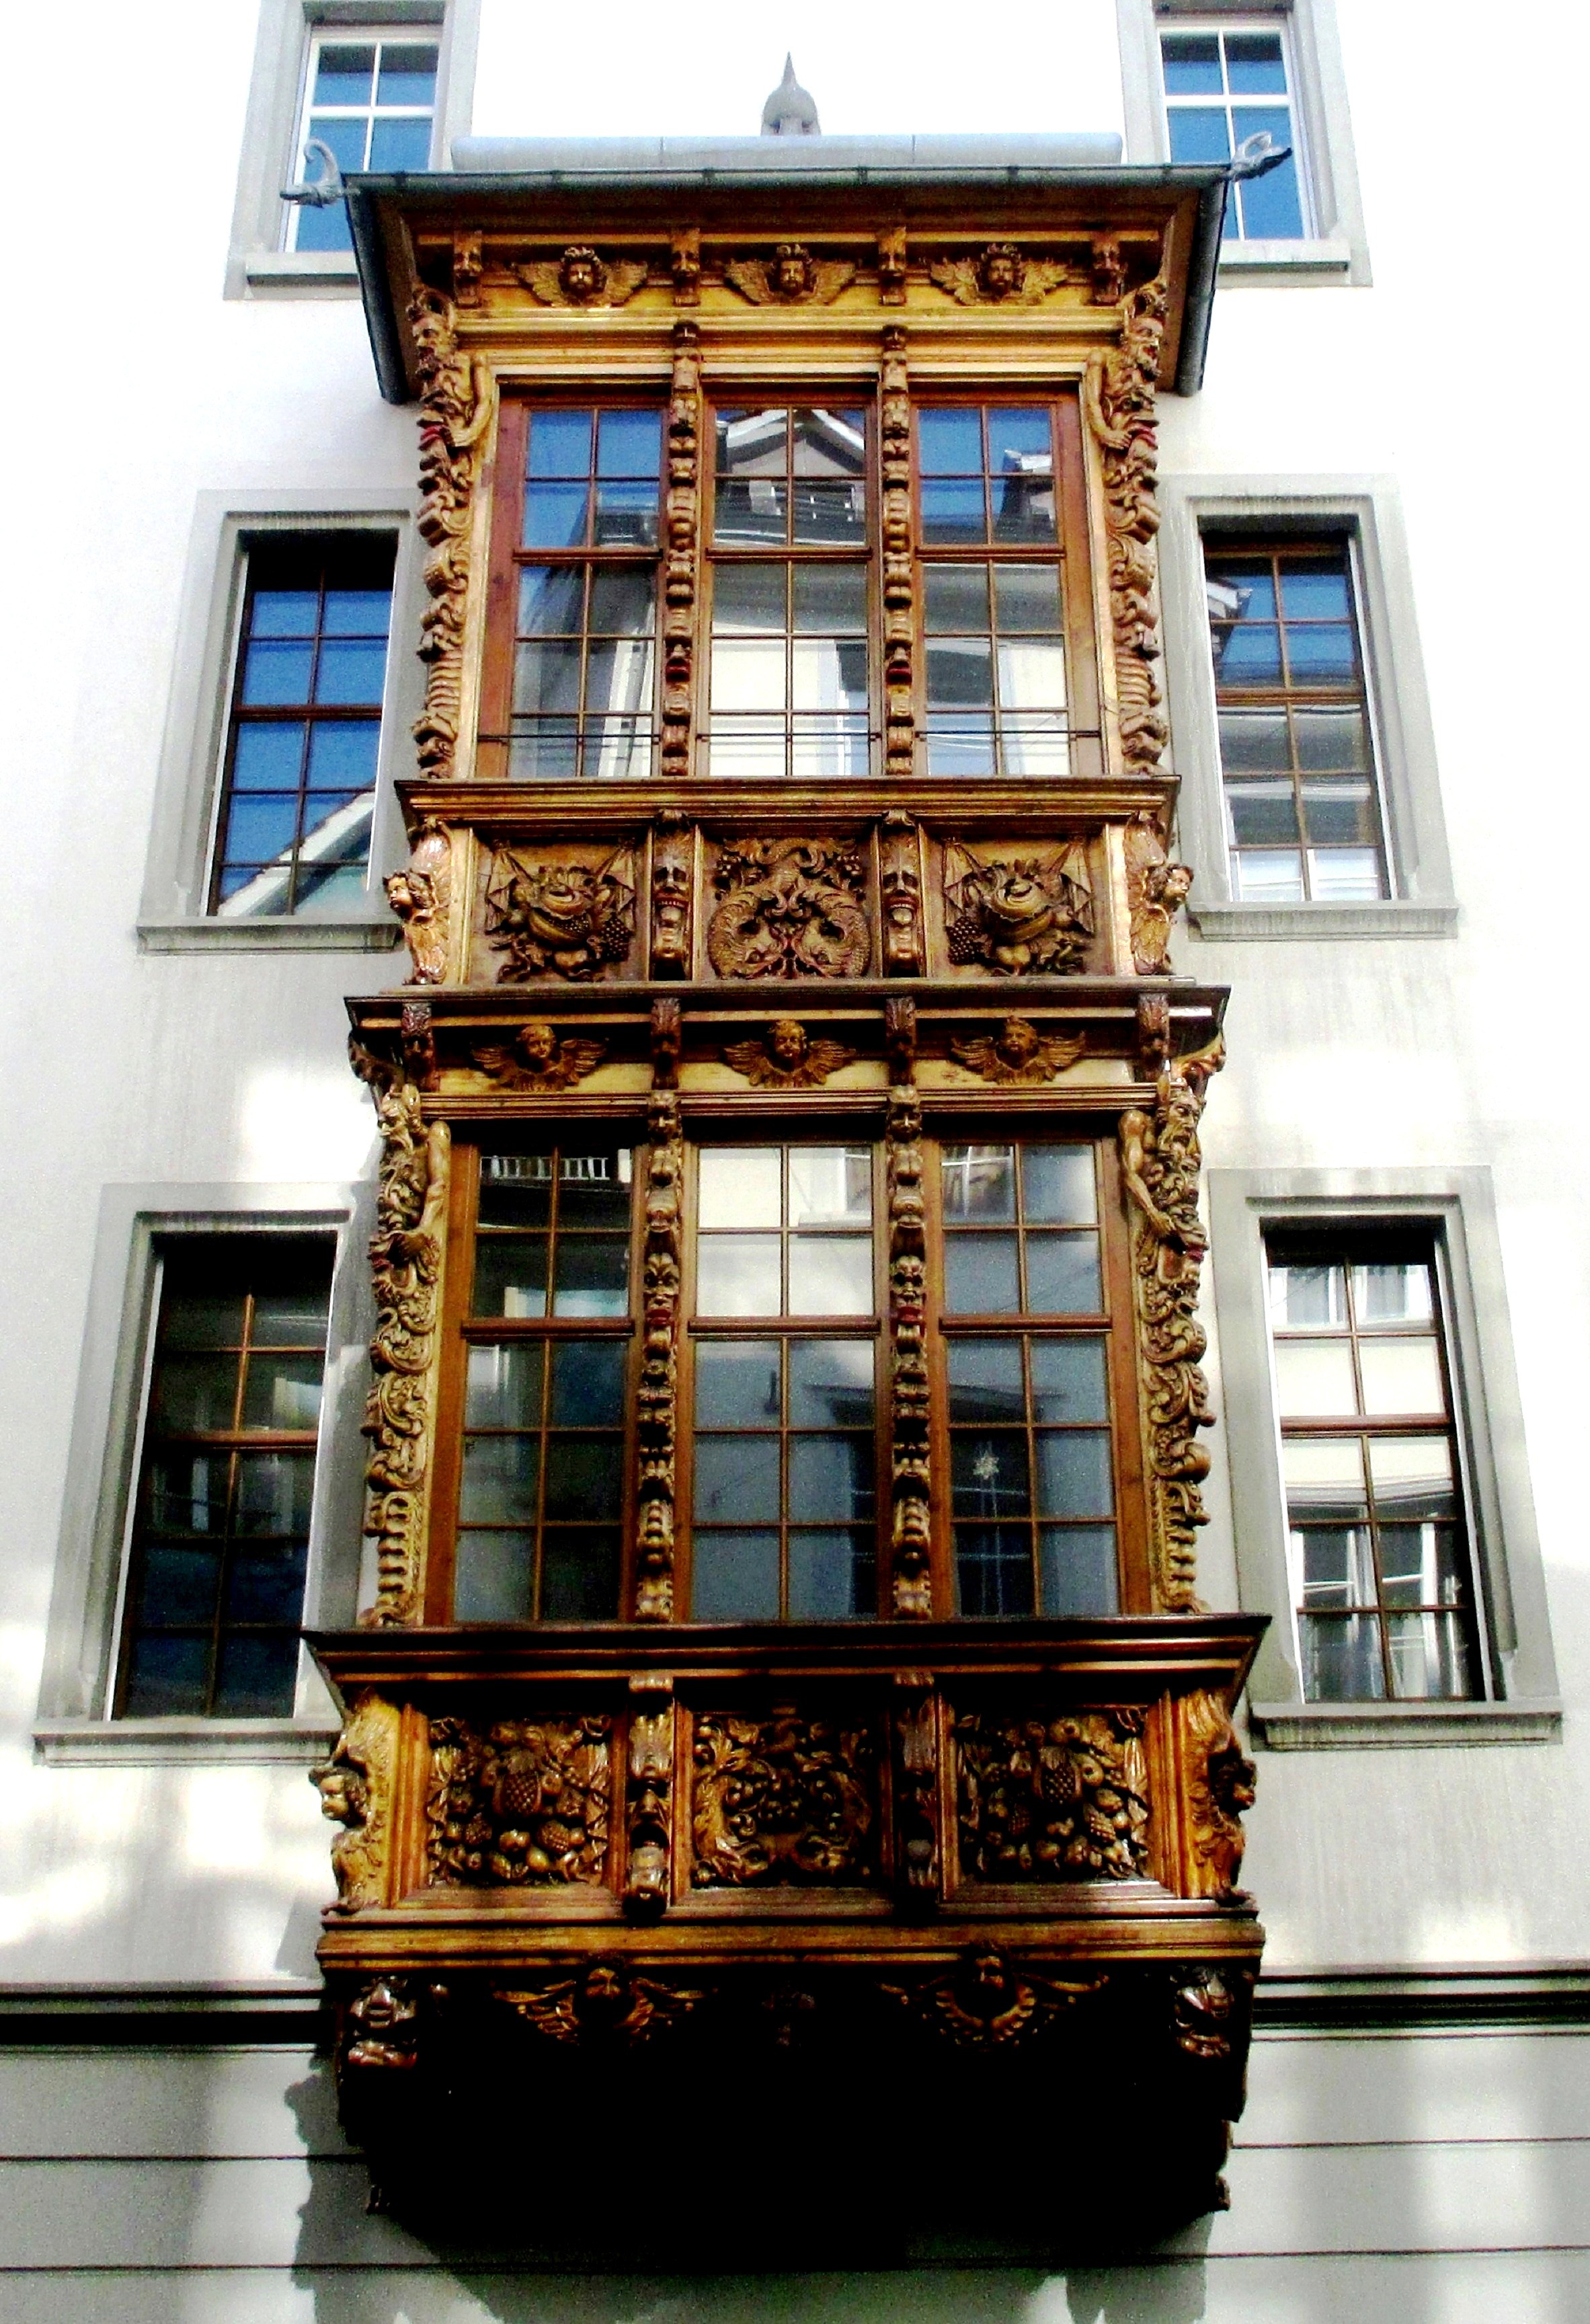
architecture, window, building, balcony, facade, old town, switzerland, carving, bay window, part of the house, st gallen, wood paneling